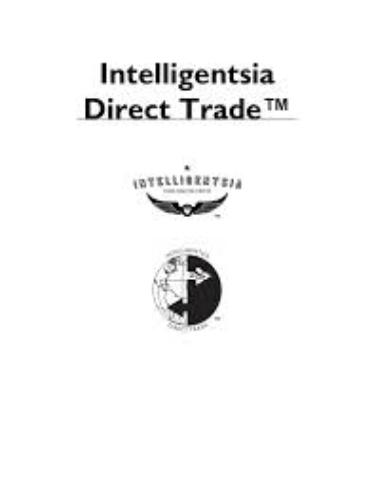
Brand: Intelligentsia Coffee & Tea
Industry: Food